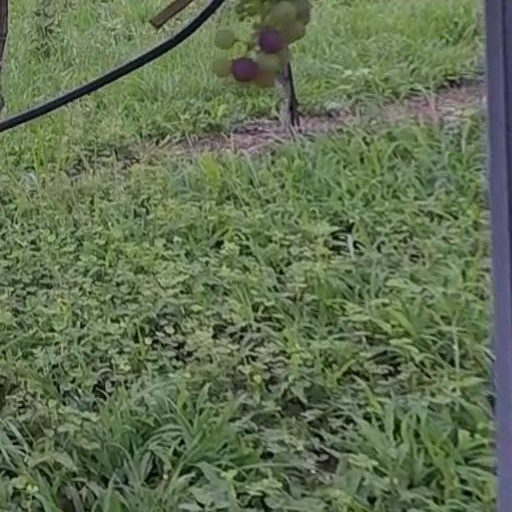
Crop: grape